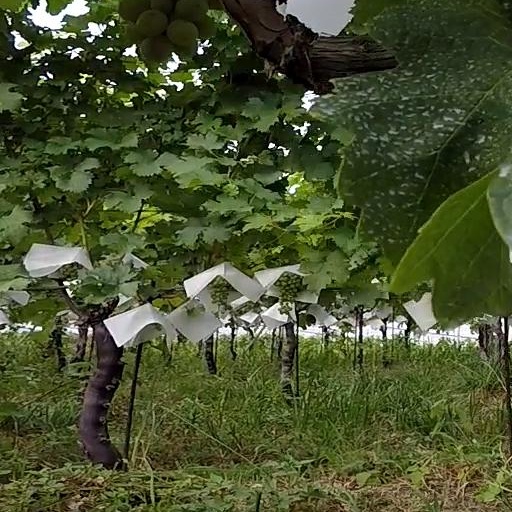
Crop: grape